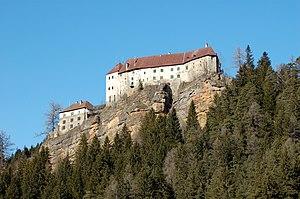
Oberwölz Stadt est une ancienne commune autrichienne du district de Murau en Styrie, aujourd'hui incorporée dans la municipalité élargie d'Oberwölz, comptant 2960 hab. au 1ᵉʳ janvier 2018.